Battle of Long Island

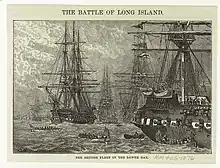
" The British fleet in the lower bay", published in "Harper's Magazine" in 1876, depicts a Royal Navy fleet amassing off Staten Island in the summer of 1776

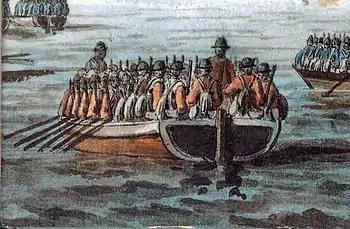
British troops in the type of flat-bottomed boat used for the invasion of Long Island. Hessians, loyal to the British, are in the two boats (in blue uniforms and partly visible).

On June 28, General Washington learned that the British fleet had set sail from Halifax on June 9 and was heading toward New York. On June 29, signals were sent from men stationed on Staten Island, indicating that the British fleet had appeared. Within a few hours, 45 British ships dropped anchor in Lower New York Bay. The population of New York went into a panic at the sight of the British ships; alarms went off and troops immediately rushed to their posts. On July 2, British troops began to land on Staten Island. The Continental regulars on the island took a few shots at them before fleeing, and the citizens' militia switched over to the British side. Less than a week later, there were 130 ships off Staten Island under the command of Richard Howe, the brother of General Howe.